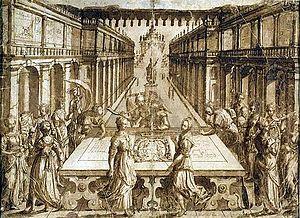
Matthaeus Greuter est un peintre et un graveur allemand qui a travaillé à Rome.